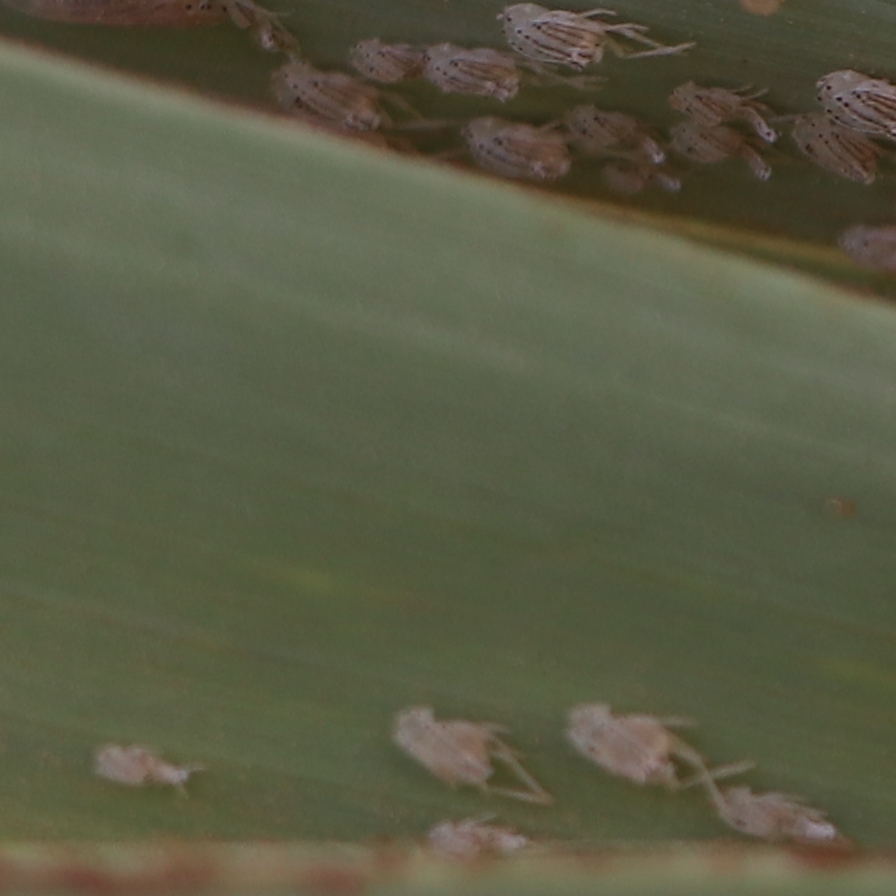
Label: Bug